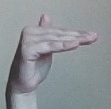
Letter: khaa